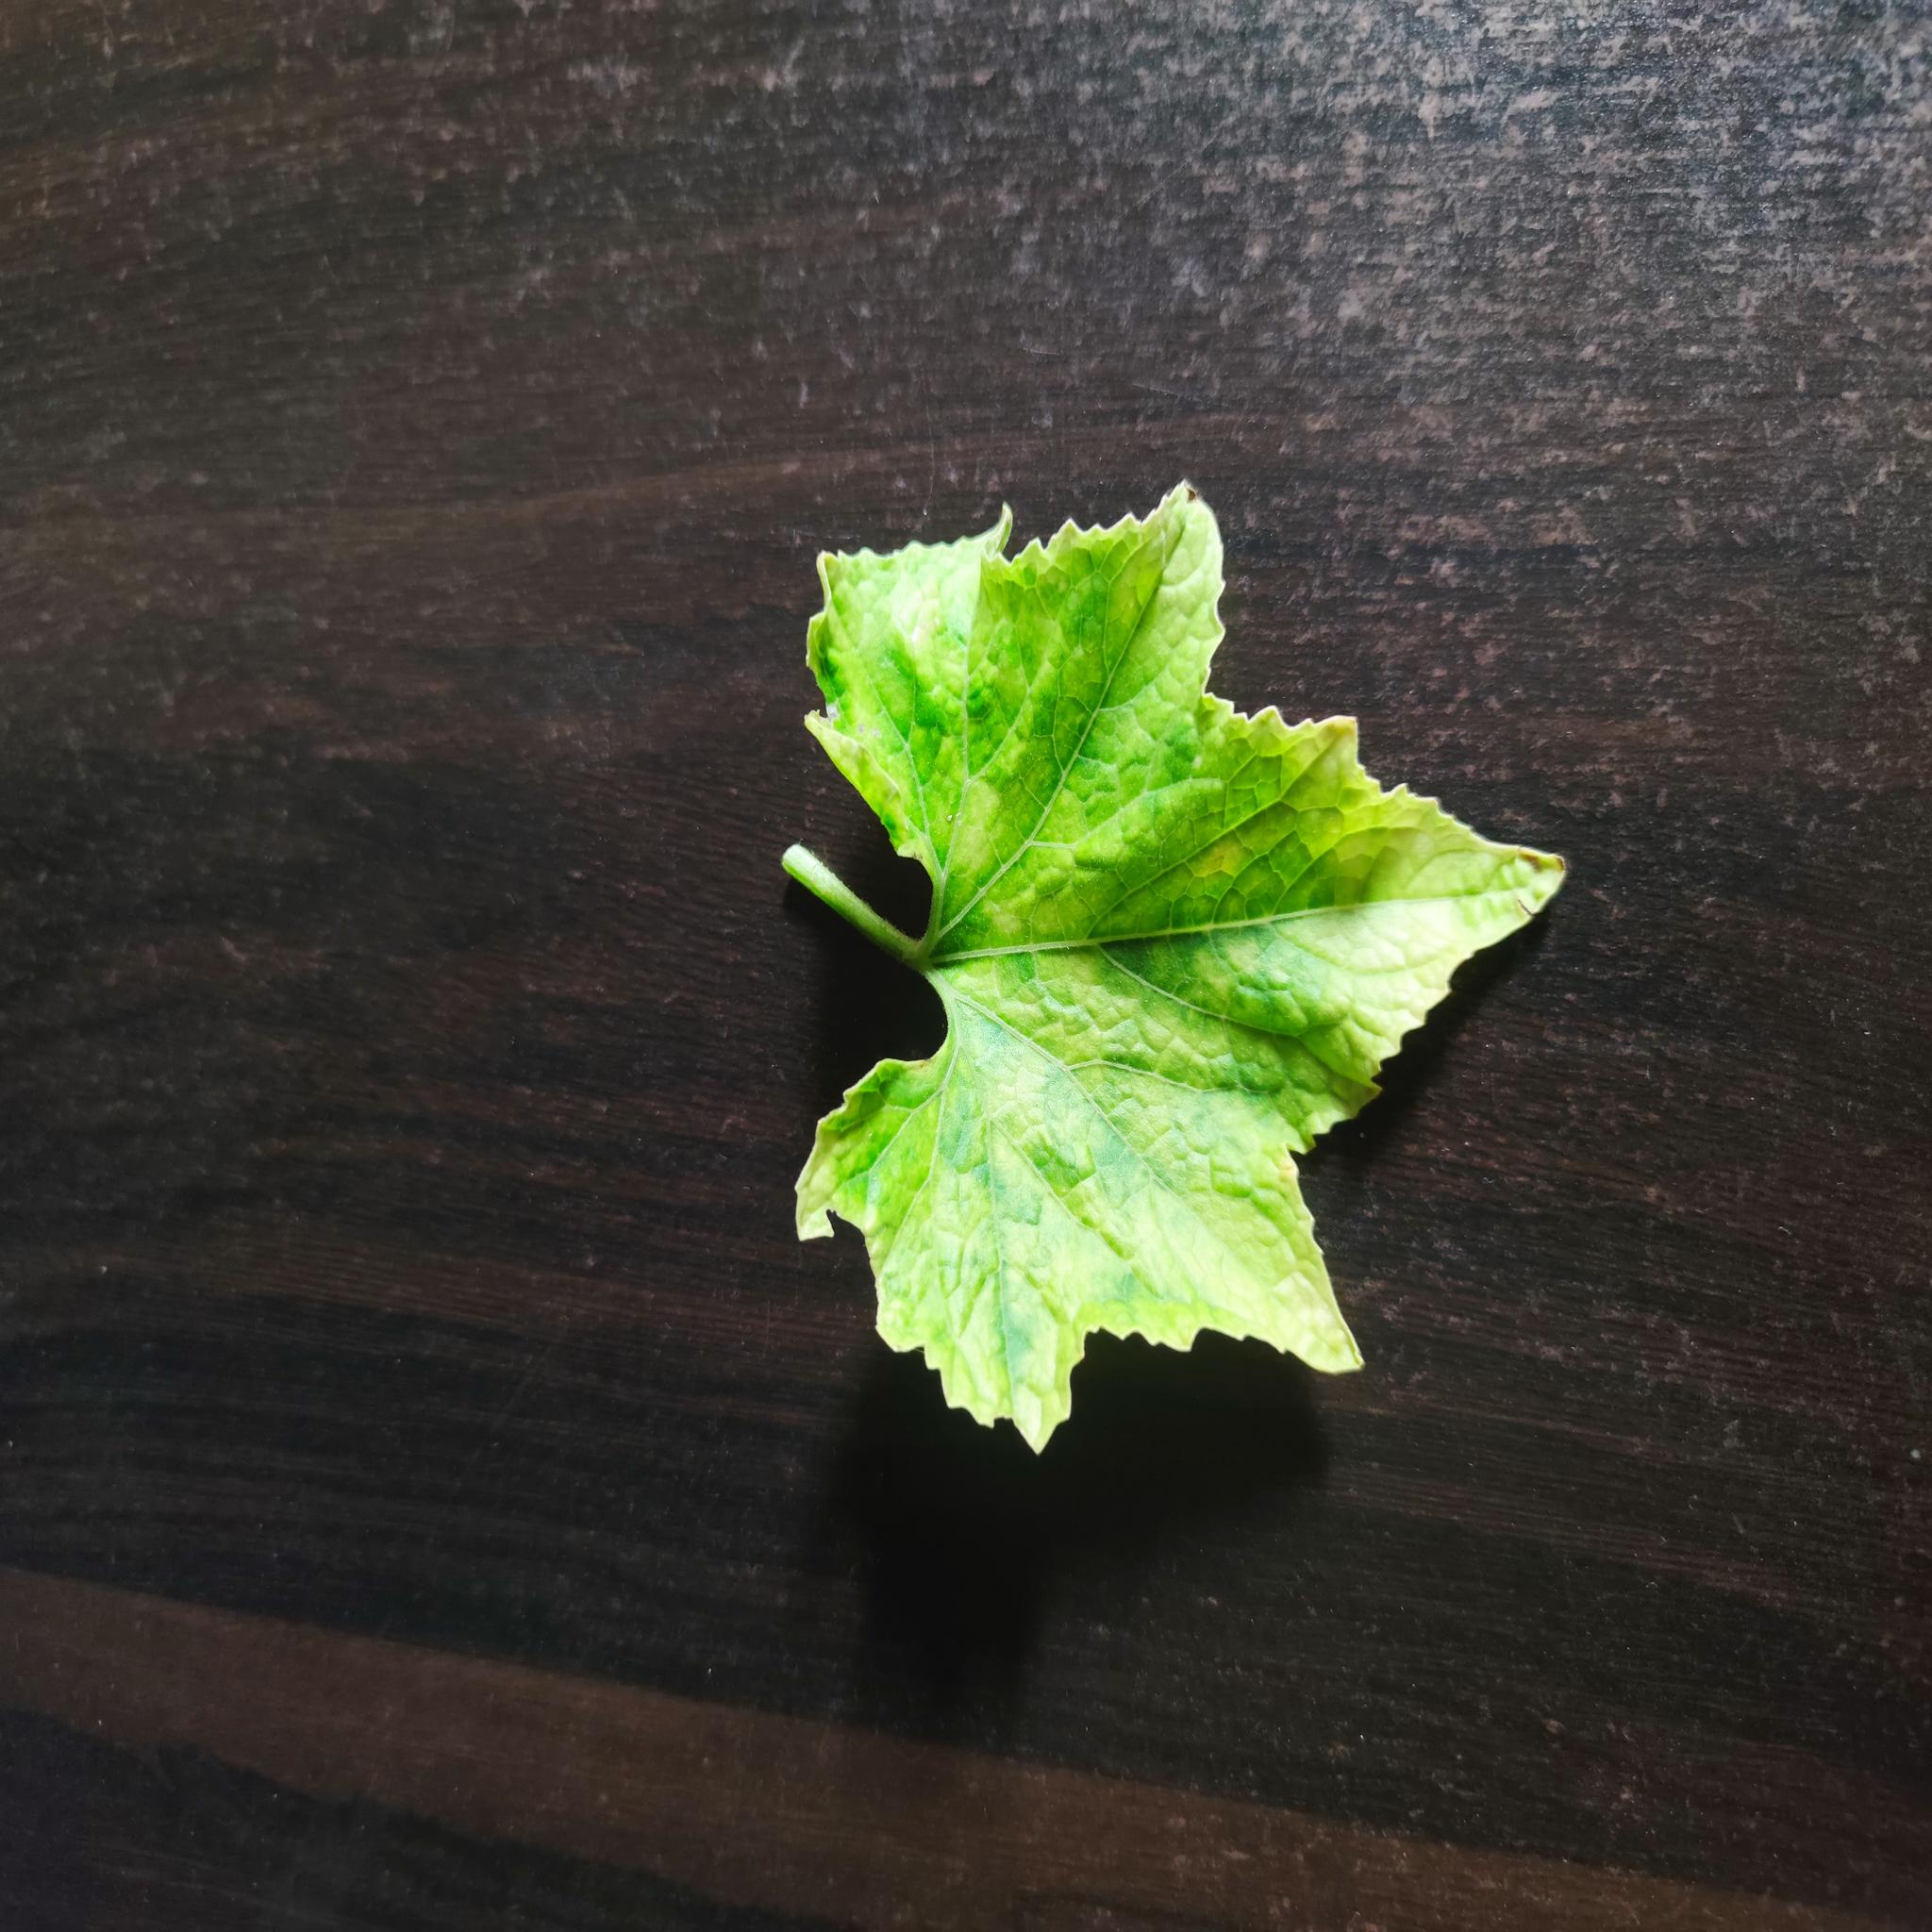
Label: Downy mildew